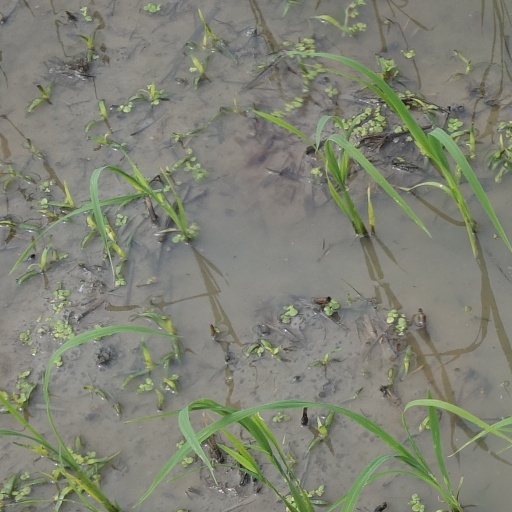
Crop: rice